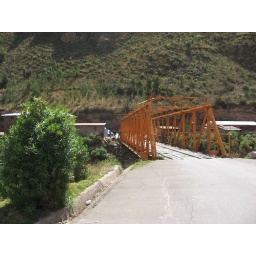
bridge over river urubamba